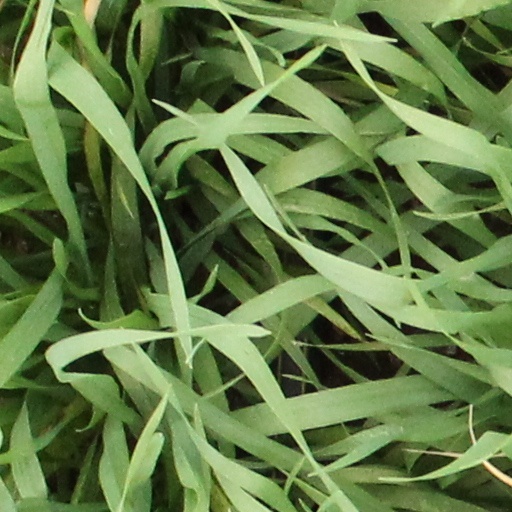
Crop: wheat